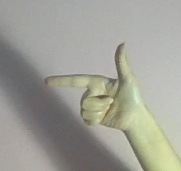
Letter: yaa